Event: Nepal Earthquake
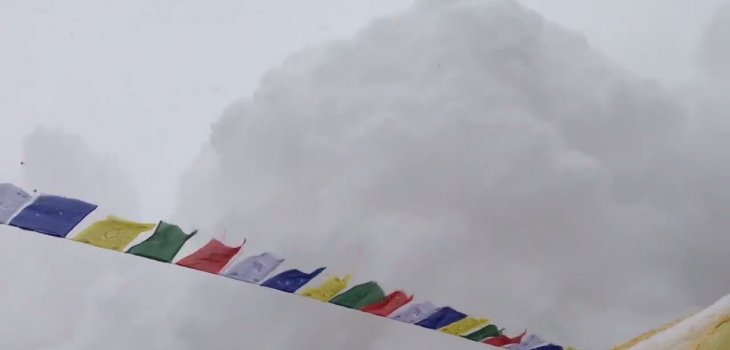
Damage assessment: no_damage